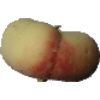
Label: Peach Flat 1